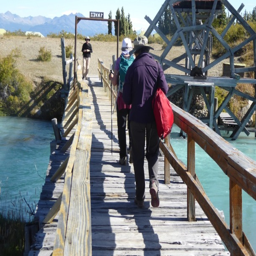
person is waiting at the end of the bridge .